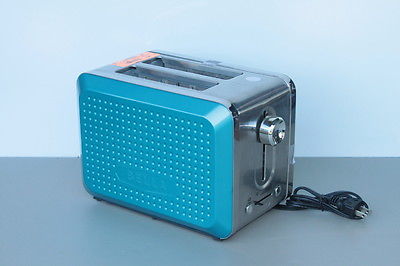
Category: coffee maker